Beqarar

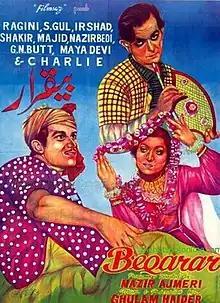

Beqarar is a 1950 Pakistani film directed and co-produced by Nazir Ajmeri under banner "Filmsaz Production". The film starred Ragni, S. Gul, Majid, Shammi, Charlie and Irshad Begum. Ghulam Haider was the music composer of the film's soundtrack.